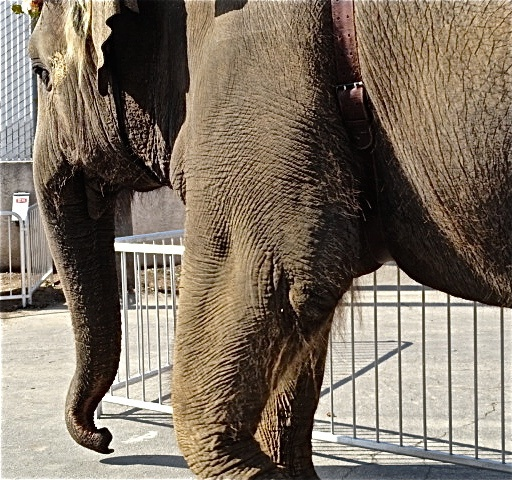
A closeup of an elephant in an enclosure.
A huge elephant is walking by a fence.
Two elephants standing next to each other on a sidewalk..
An elephant is walking outside of his cage at the zoo.
A elephant that is standing next to a metal gate.